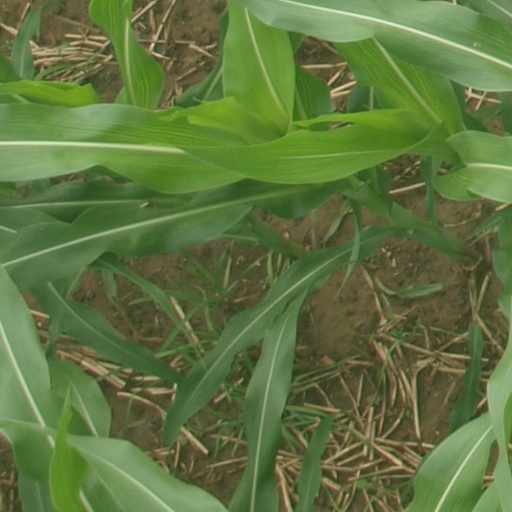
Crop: maize; corn